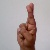
The image shows a hand gesture representing the letter 'R' in Indian Sign Language.